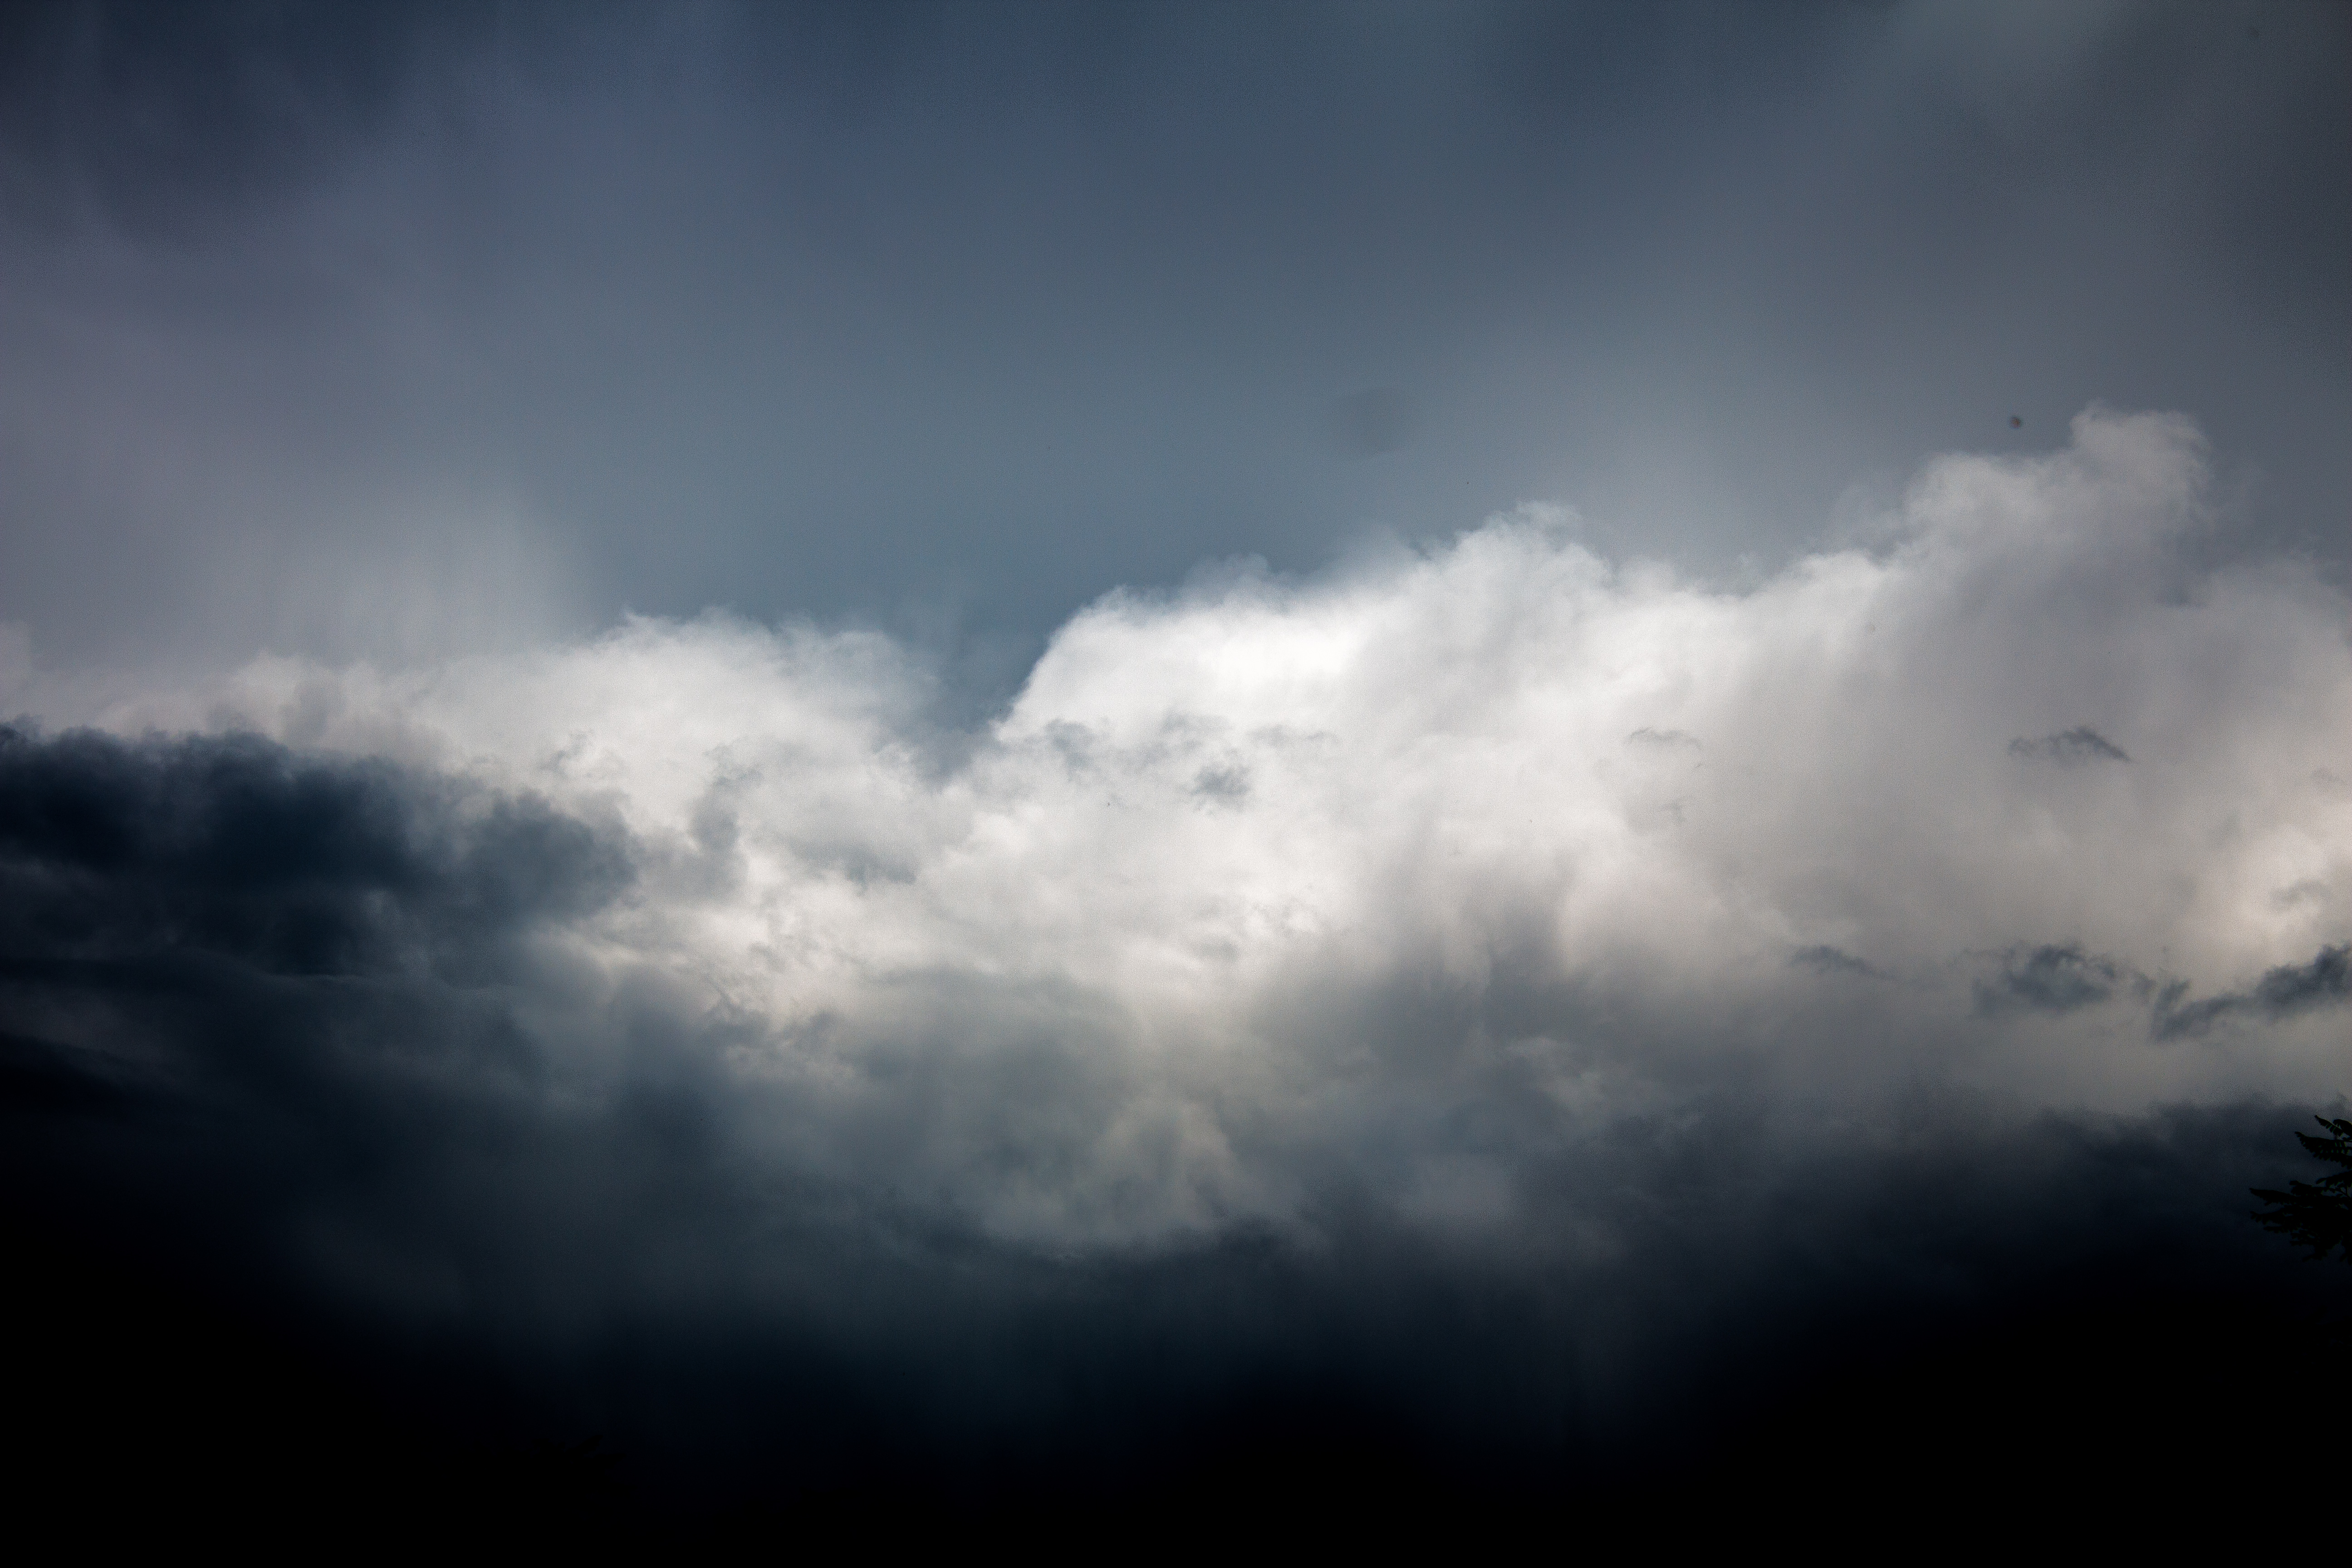
sky, clouds, cloud, atmosphere, grey, cumulus, tree, horizon, landscape, natural landscape, darkness, meteorological phenomenon, dusk, storm, electric blue, evening, plant, ocean, monochrome photography, wind